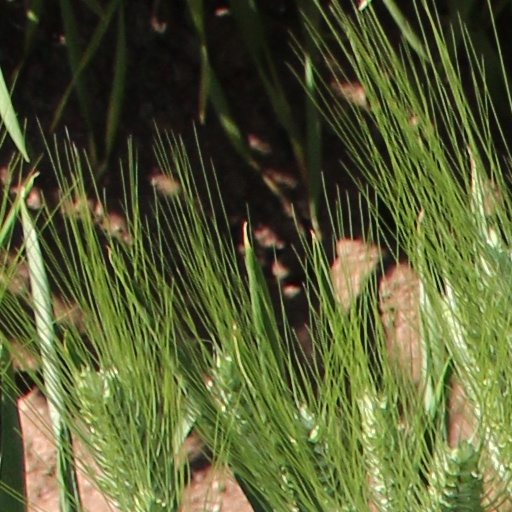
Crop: wheat